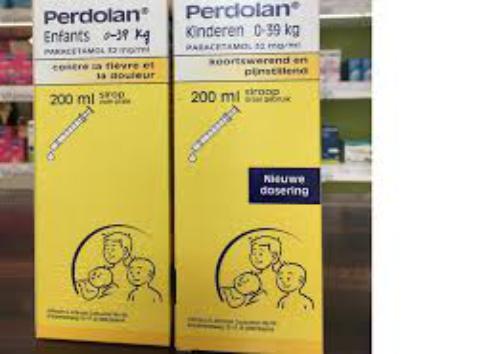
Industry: Medical